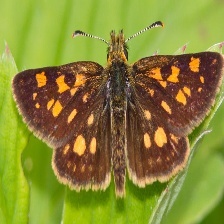
Species: CHECQUERED SKIPPER